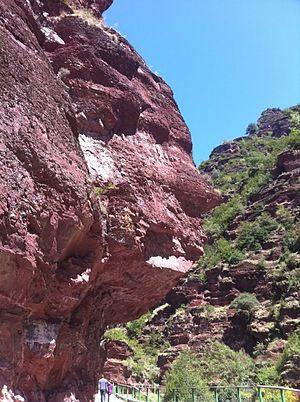
Figure anthropomorphe dans les gorges du Cians (Alpes maritimes, France), surnommée le «
Une paréidolie est un phénomène psychologique, impliquant un stimulus vague et indéterminé, plus ou moins perçu comme reconnaissable.
Le Cians est un affluent gauche du fleuve le Var, et un cours d'eau de première catégorie dans le département des Alpes-Maritimes, en région Provence-Alpes-Côte d'Azur.